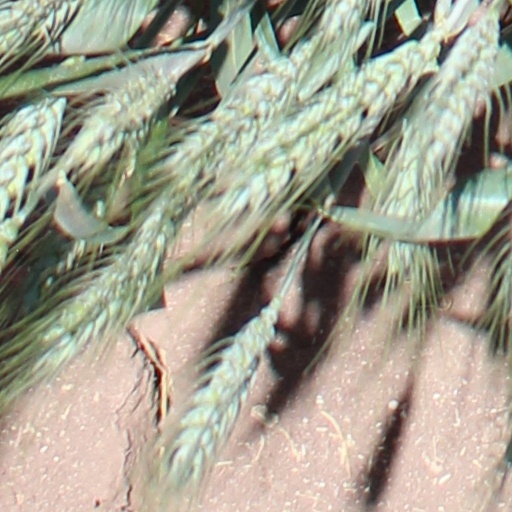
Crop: wheat